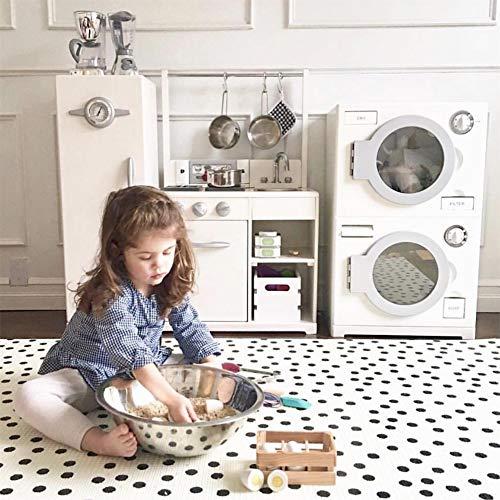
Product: Play with Pieces, Reversible Play Mat, Moroccan Rug Plus Polka Dot
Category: Baby Products | Activity & Entertainment | Baby Gyms & Playmats
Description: Rolls up or tucks away underneath furniture in seconds.
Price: $149.00